Cleomenean War

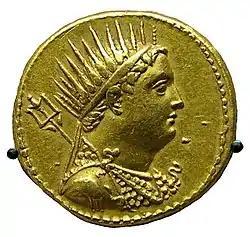
A coin depicting Ptolemy III of Egypt.

Ptolemy III of Egypt offered continued assistance to Cleomenes on the condition that the Spartan king would offer his mother and children as hostages. Cleomenes hesitated but his mother, after learning of Ptolemy's offer, went voluntarily to Egypt.